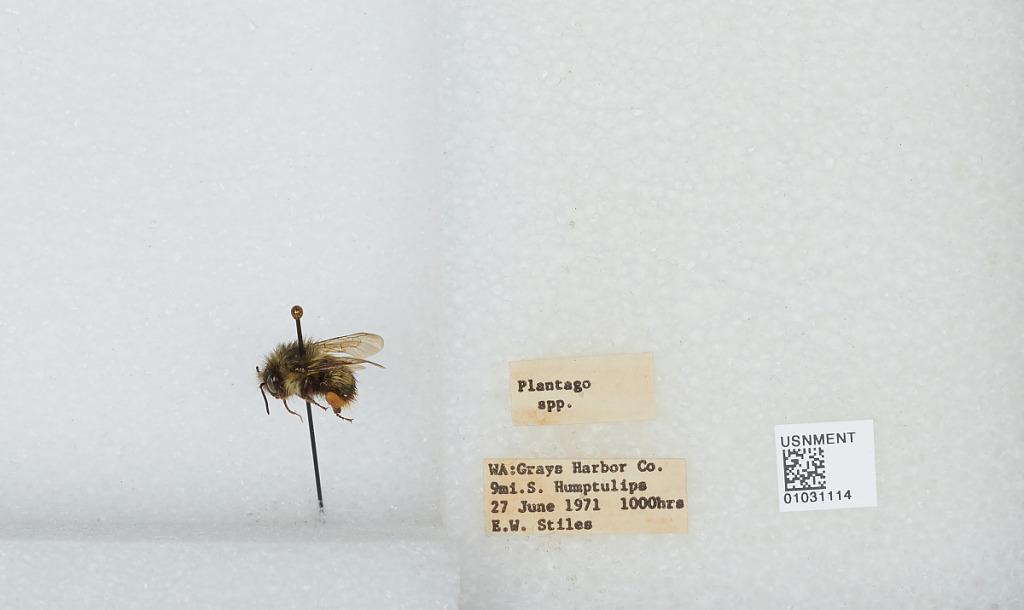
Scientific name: Bombus (Pyrobombus) mixtus Cresson
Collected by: E. Stiles
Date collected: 1971-6-27
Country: United States
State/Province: Washington
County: Grays Harbor
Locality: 9 miles south of Humptulips
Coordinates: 47.1303, -123.896